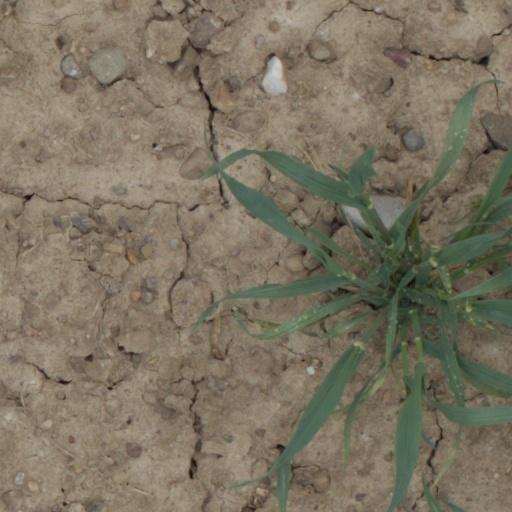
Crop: wheat